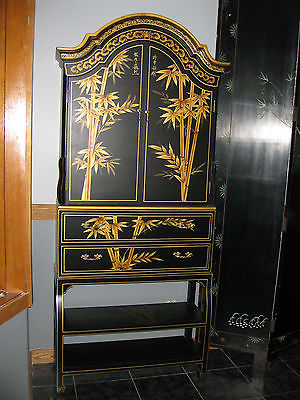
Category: cabinet